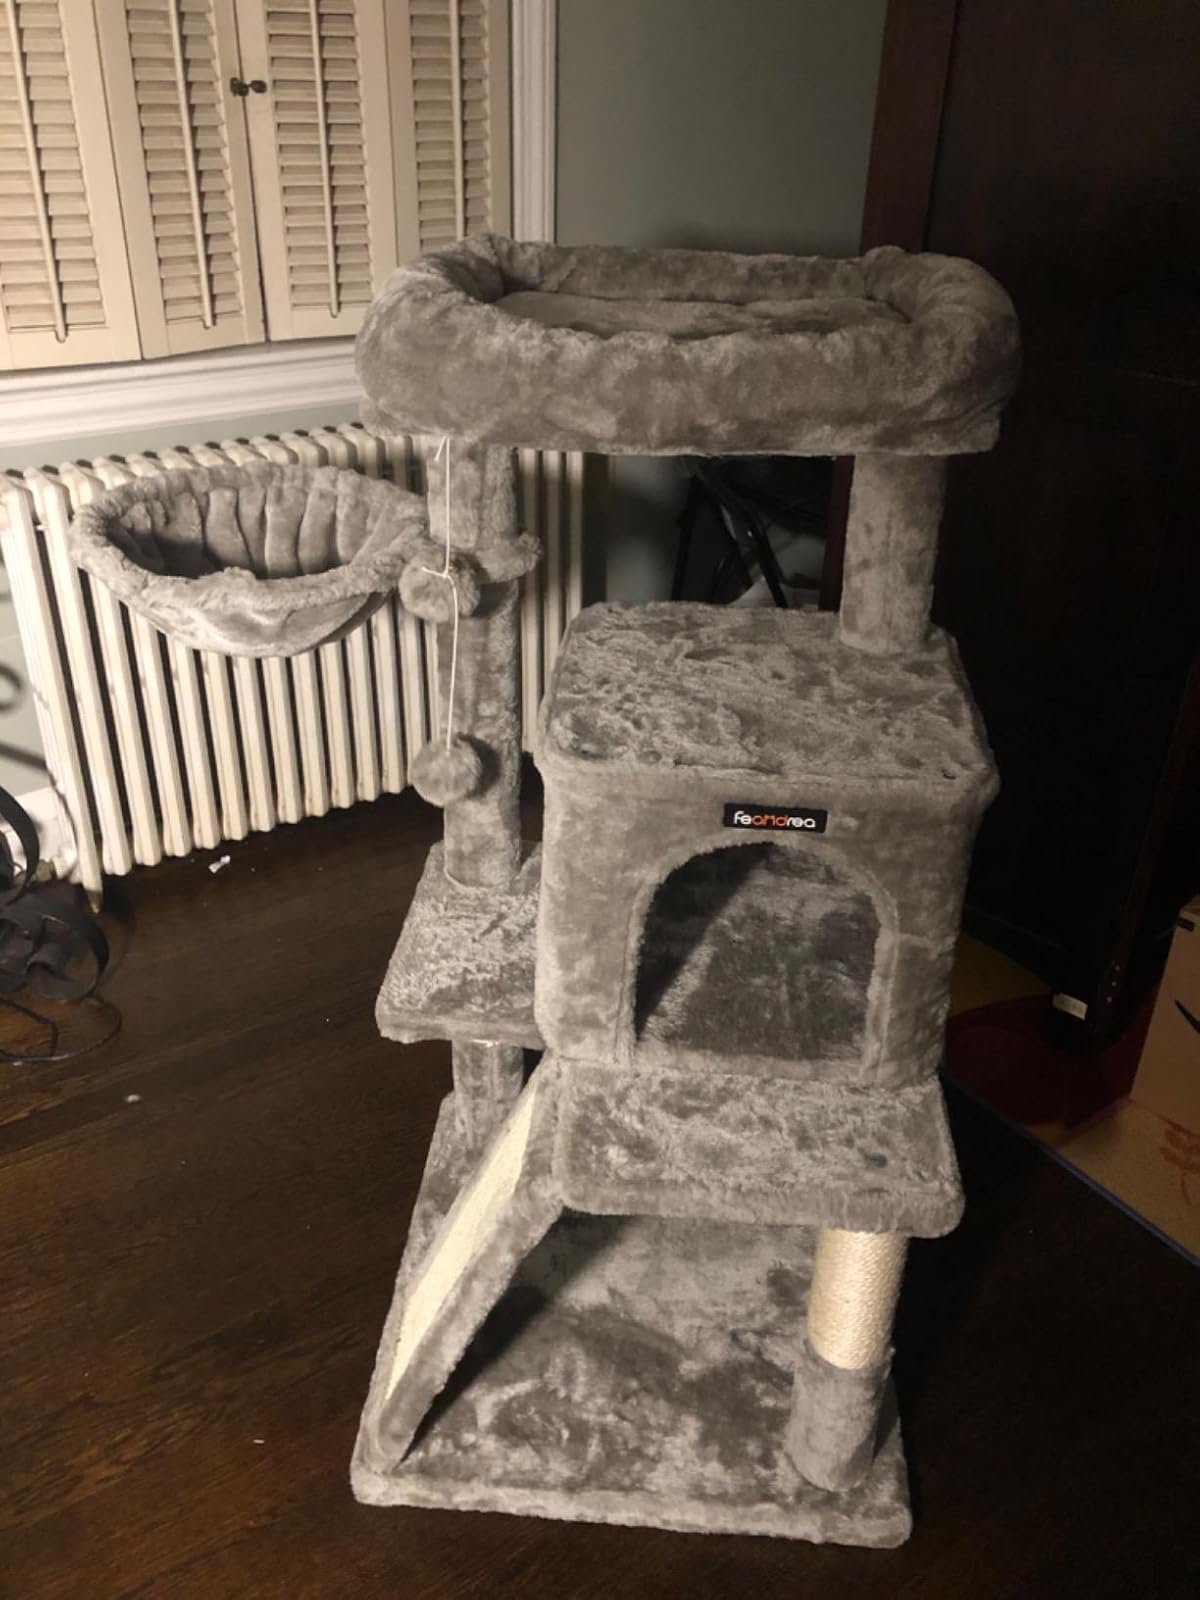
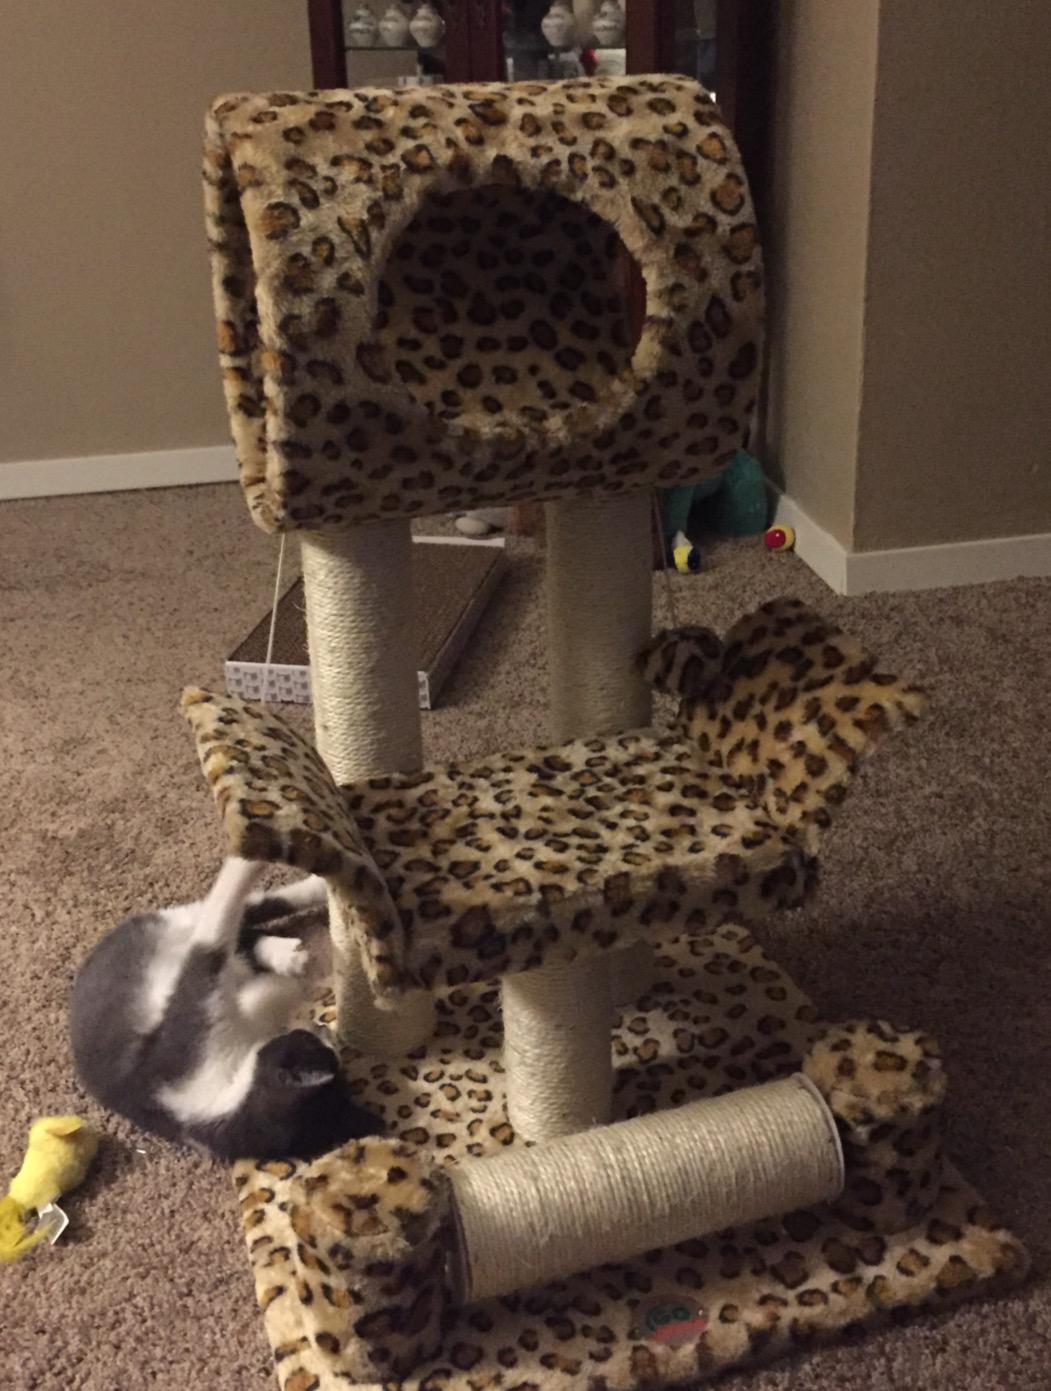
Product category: items_cat tree
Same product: no